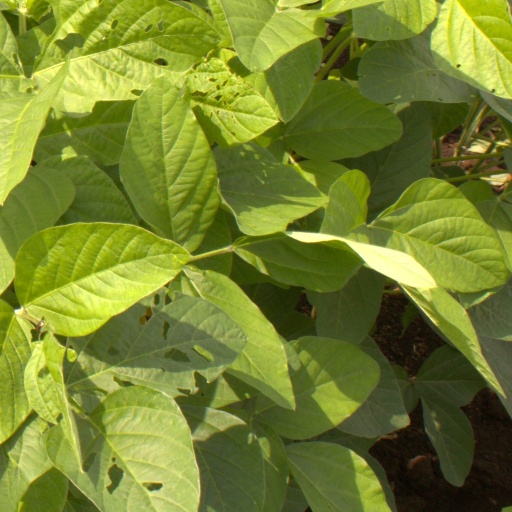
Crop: soybean